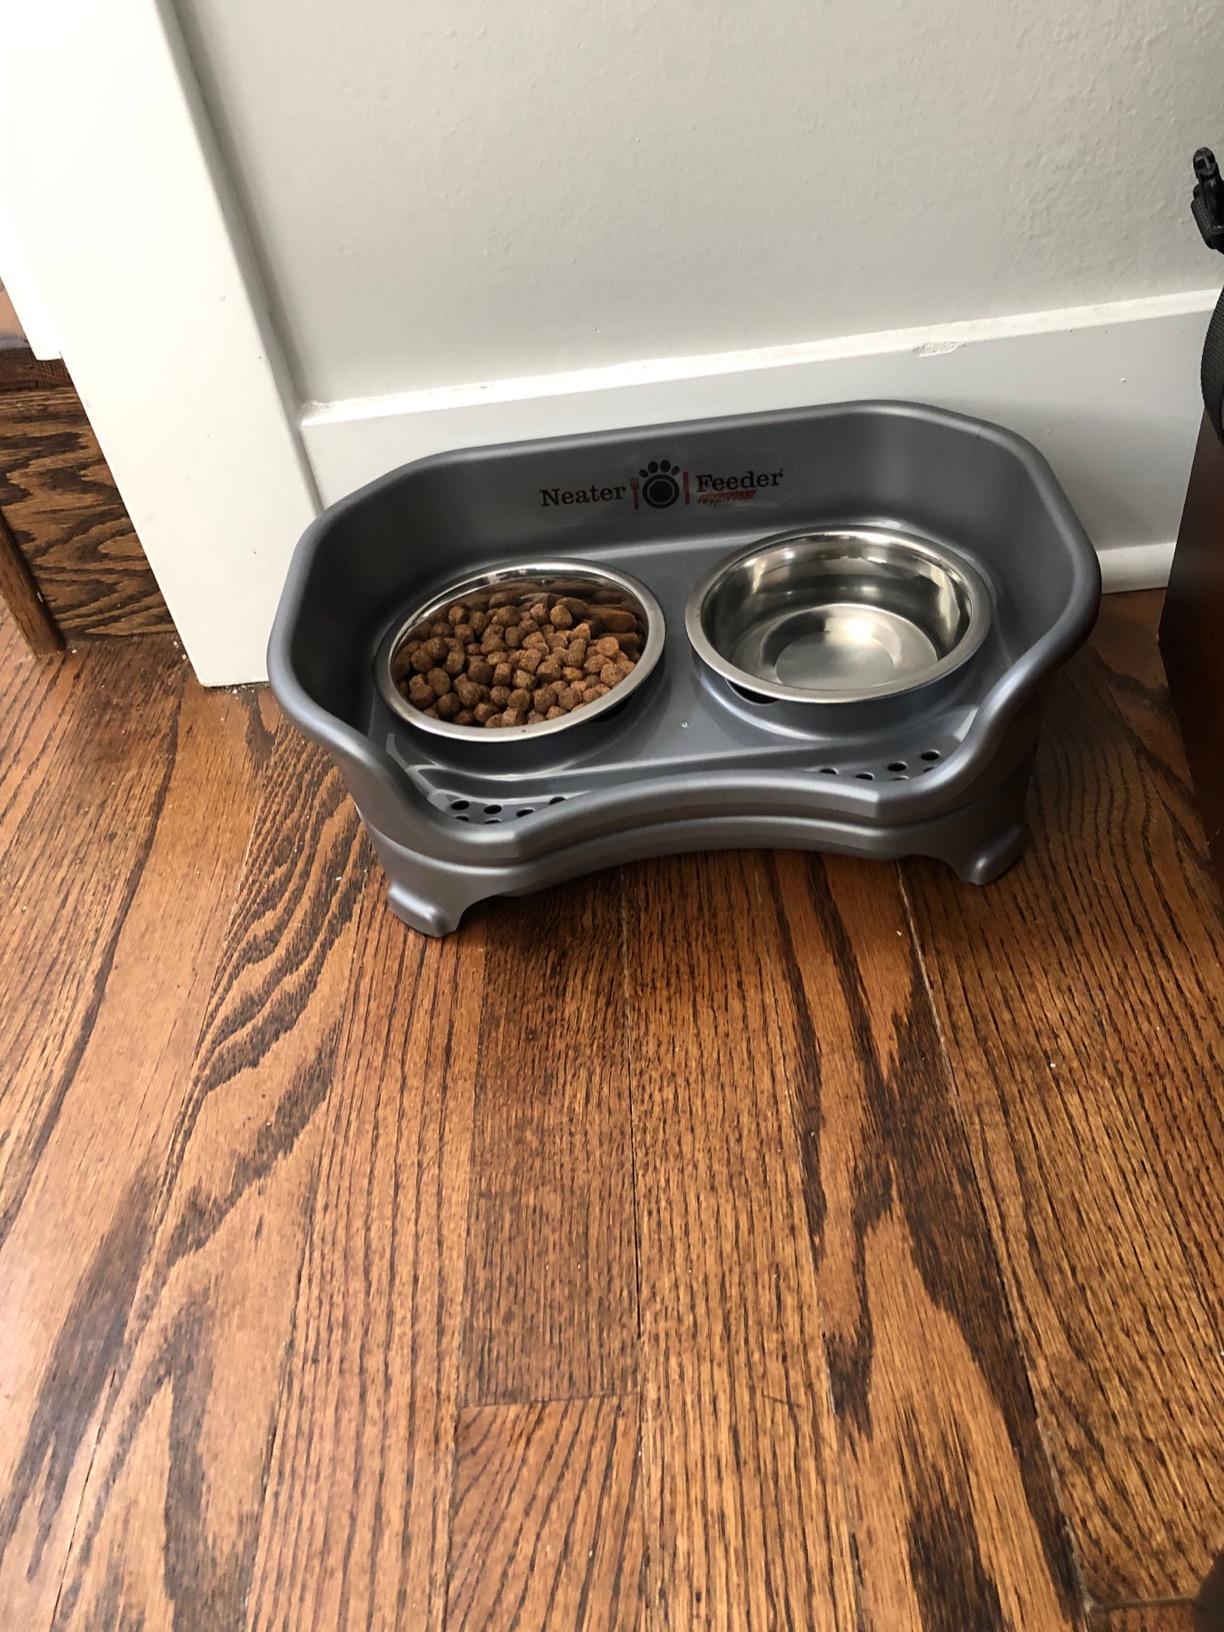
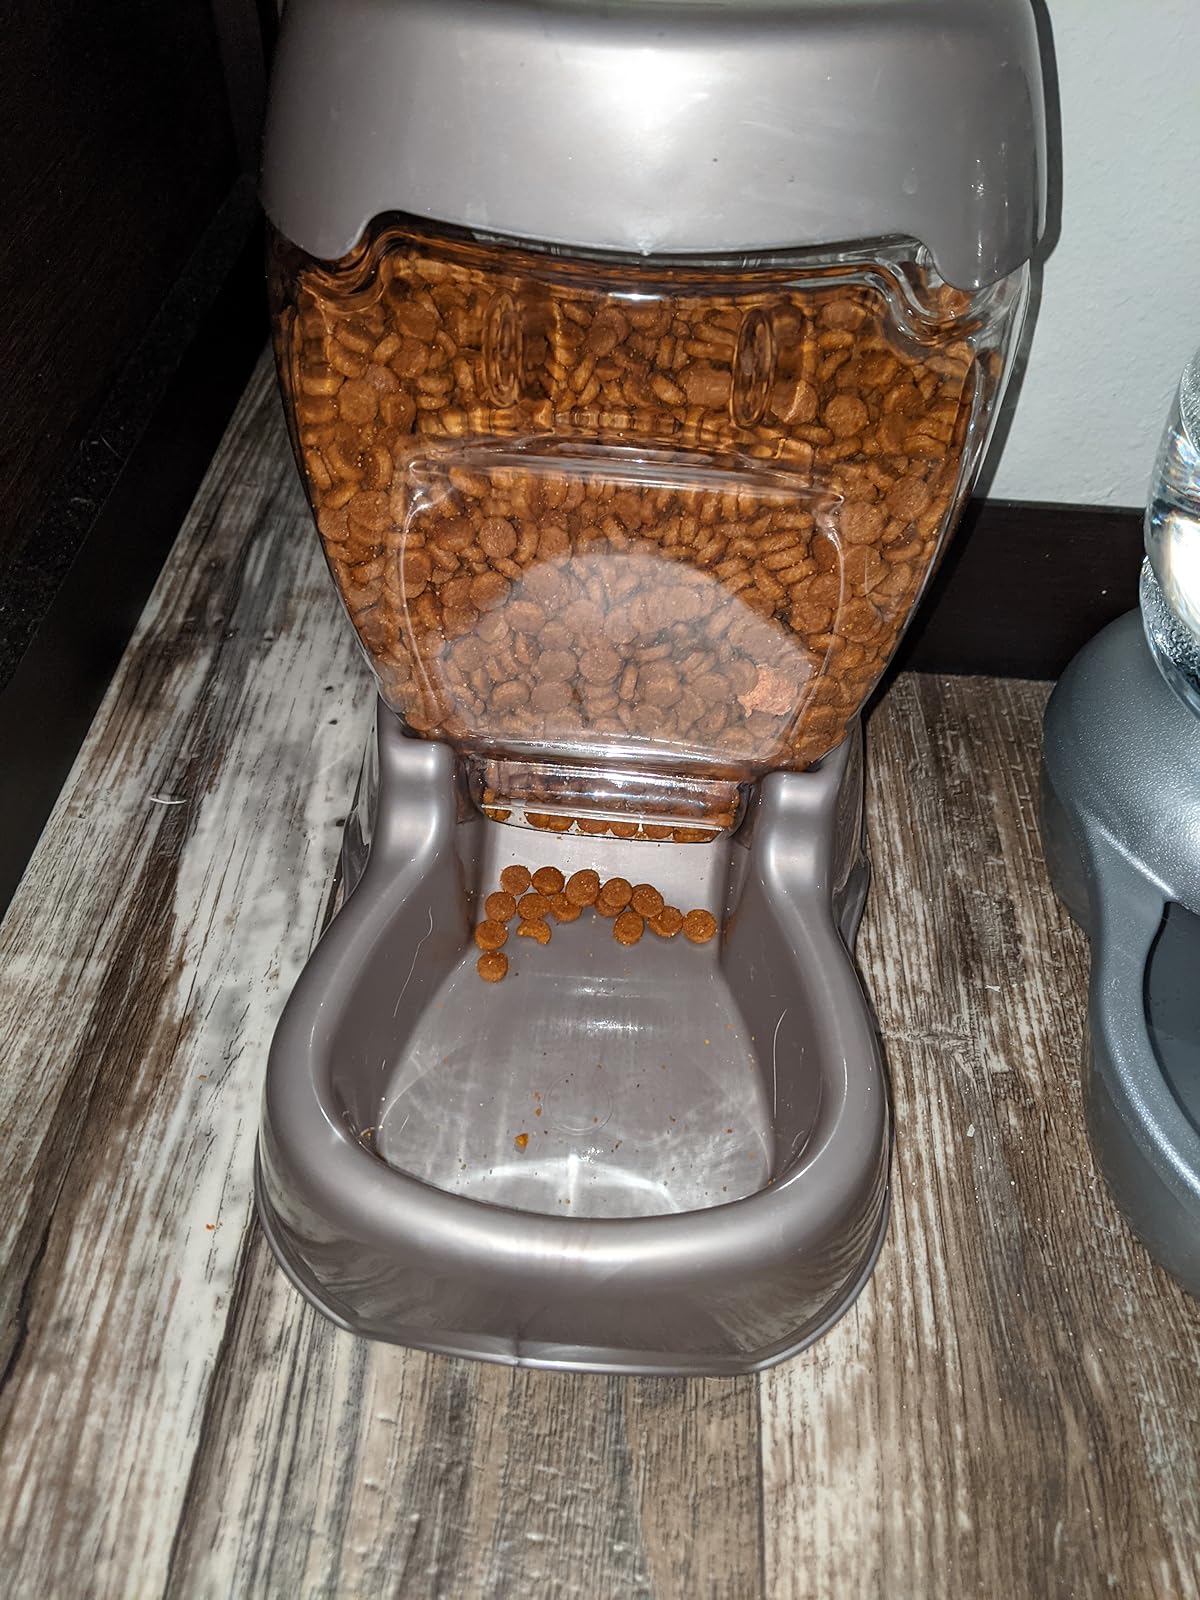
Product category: items_feeder
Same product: no